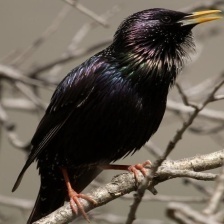
Species: COMMON STARLING
Scientific name: STURNUS VULGARIS